Voice of a Murderer

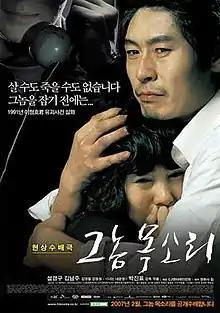
"Voice of a Murderer" poster

Voice of a Murderer is a 2007 South Korean crime thriller film written and directed by Park Jin-pyo, starring Sul Kyung-gu, Kim Nam-joo, Kim Yeong-cheol and Gang Dong-won. It was the third top-grossing domestic film of 2007, with 3,143,247 tickets sold. The story is a fictionalized account of the real-life kidnapping case of 9-year-old Lee Hyung-ho in 1991.